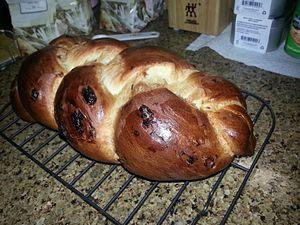
La 'hallah, également connue dans les langues germaniques comme bar'hes, barkis ou bergis, est un pain traditionnel juif, de consistance riche, proche de la brioche, habituellement, mais pas obligatoirement, tressé. Tirant son nom de la dîme prélevée sur la pâte pour en faire don aux prêtres, la ’hallah est consommée en l’honneur du chabbat et lors des fêtes juives, à l'exception de Pessa'h au vu des restrictions en ce jour sur le pain levé.